Three 6 Mafia

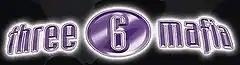

In 1996, the group released "", its first non-lo-fi music record. At the helm of Prophet, DJ Paul and Juicy J would produce and release a handful of albums of some of the label's other acts, including Gangsta Blac's "Can It Be?" and Kingpin Skinny Pimp's "King of Da Playaz Ball" in 1996. At the end of 1996, however, DJ Paul and Juicy J had a falling-out with Nick Scarfo, and a lengthy legal lawsuit ensued between the two sides over Prophet. It was at this time when Paul and Juicy laid the framework for Hypnotize Minds, their own independent label, which would become the powerhouse for Three 6 Mafia’s music. In 1997, Three 6 Mafia and Hypnotize Minds signed a distribution deal with Relativity.